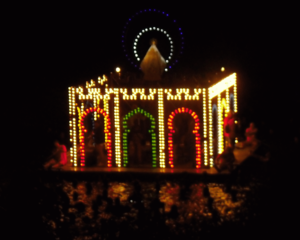
Image de la procession du fleuve à la Vierge d'Alarilla à Fuentidueña de Tajo (Madrid) Català: Imatge de la processó fluvial a la Verge de Alarilla a Fuentidueña de Tajo (Madrid) Euskara: Alarillako Ama Birjinaren ibaiaren prozesioaren irudia Fuentidueña de Tajo (Madril) Galego: Imaxe da procesión do río ata a Virxe de Alarilla en Fuentidueña de Tajo] (Madrid)